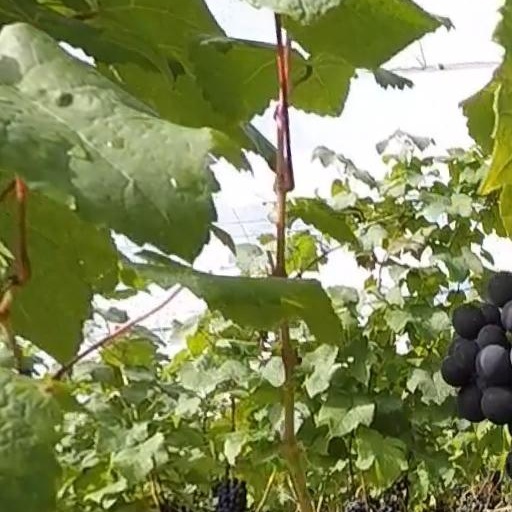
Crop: grape